List of places on land with elevations below sea level

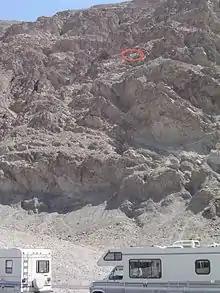
Sea level sign (2/3 of the way up the cliff face) above Badwater Basin, Death Valley National Park, USA

Deeper and larger than any of the trenches in the list above is the Bentley Subglacial Trench in Antarctica, at a depth of . It is subglacial, covered permanently by the largest glacier in the world. Therefore, it is not included in any list on the page. If the ice melted it would be covered by sea.